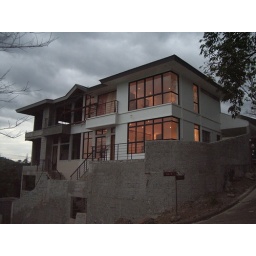
My house on the hill in Antipolo.